Little eagle

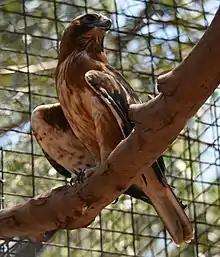
Little eagle in captivity.

The little eagle is a medium-sized bird of prey, measuring 45–55 cm (17–21.5 inches) in length and weighing 815 g (1.8 lb), roughly the size of a peregrine falcon. It has fully feathered legs and a square-cut, barred tail. Wingspan is about 120 cm with males having longer wings in proportion to their bodies, but being nearly half the weight of females. It is a powerful bird and during flight has strong wing beats, glides on flat wings and soars on slightly raised or flat wings.